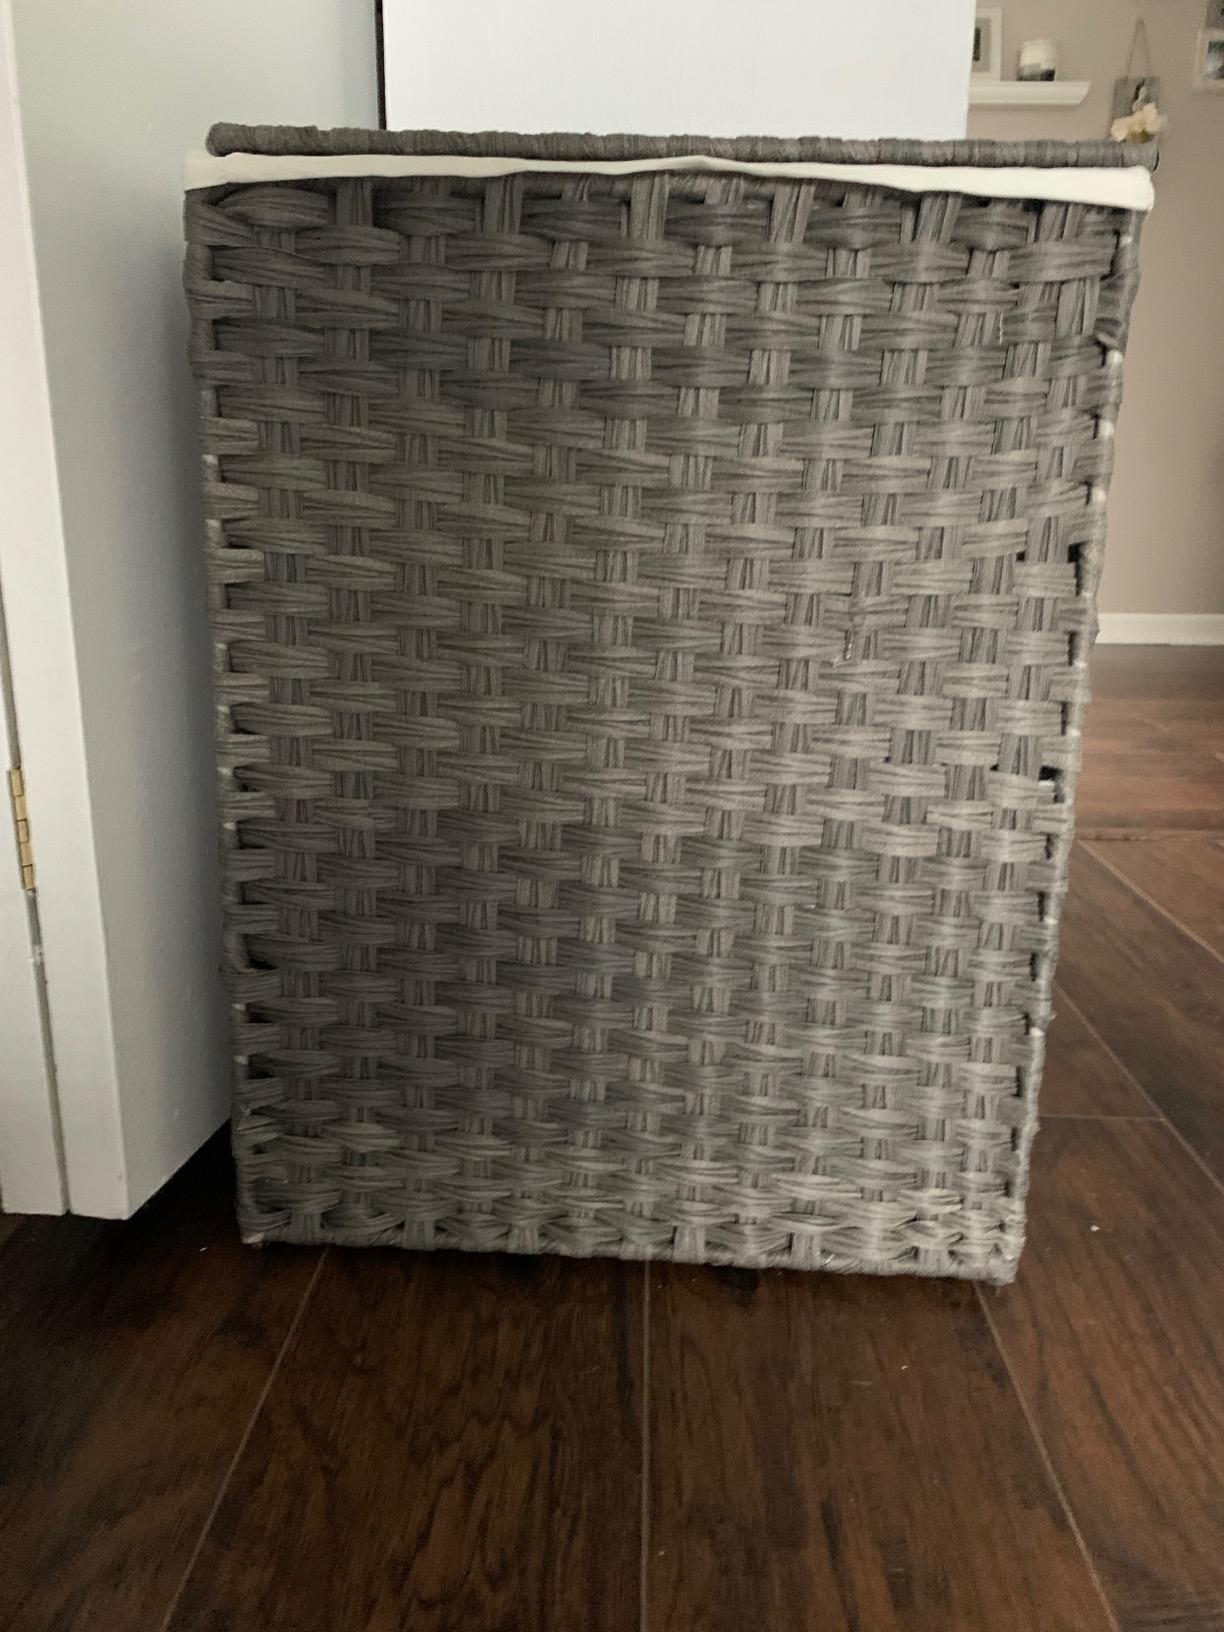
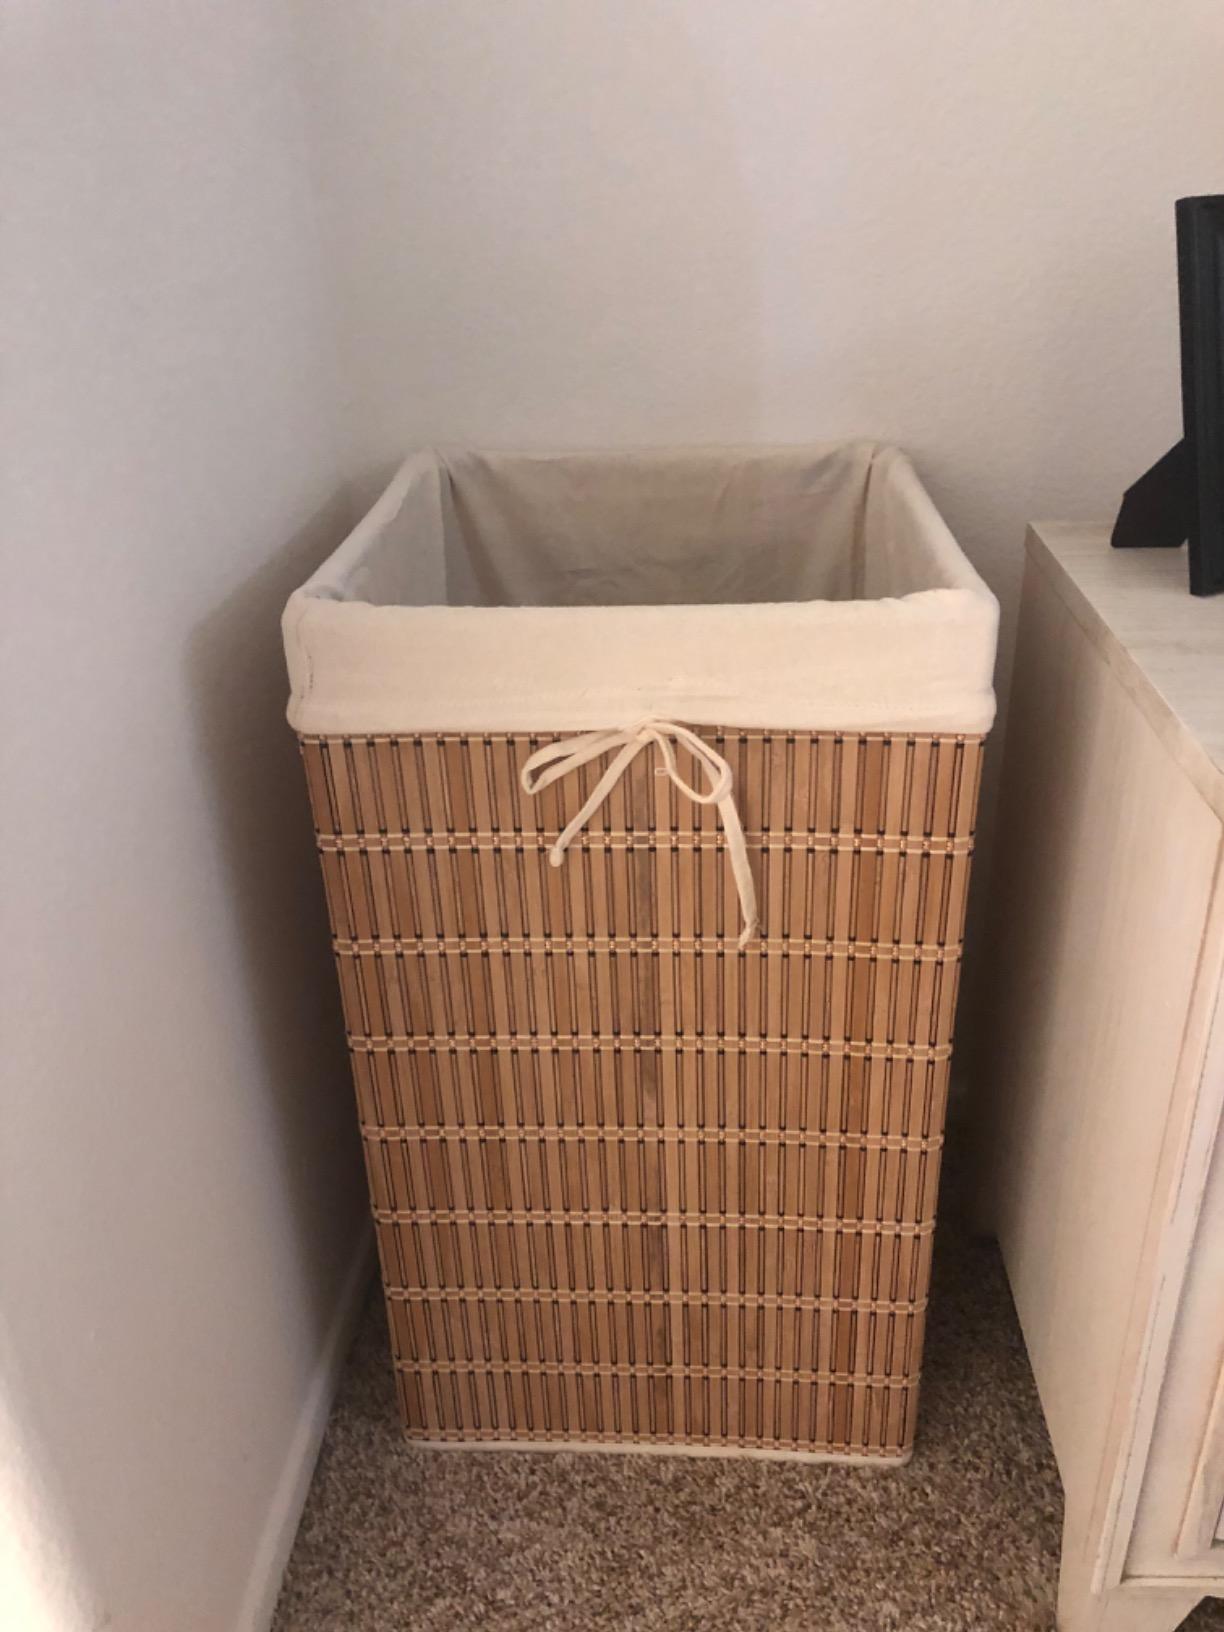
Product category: items_hamper
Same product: no